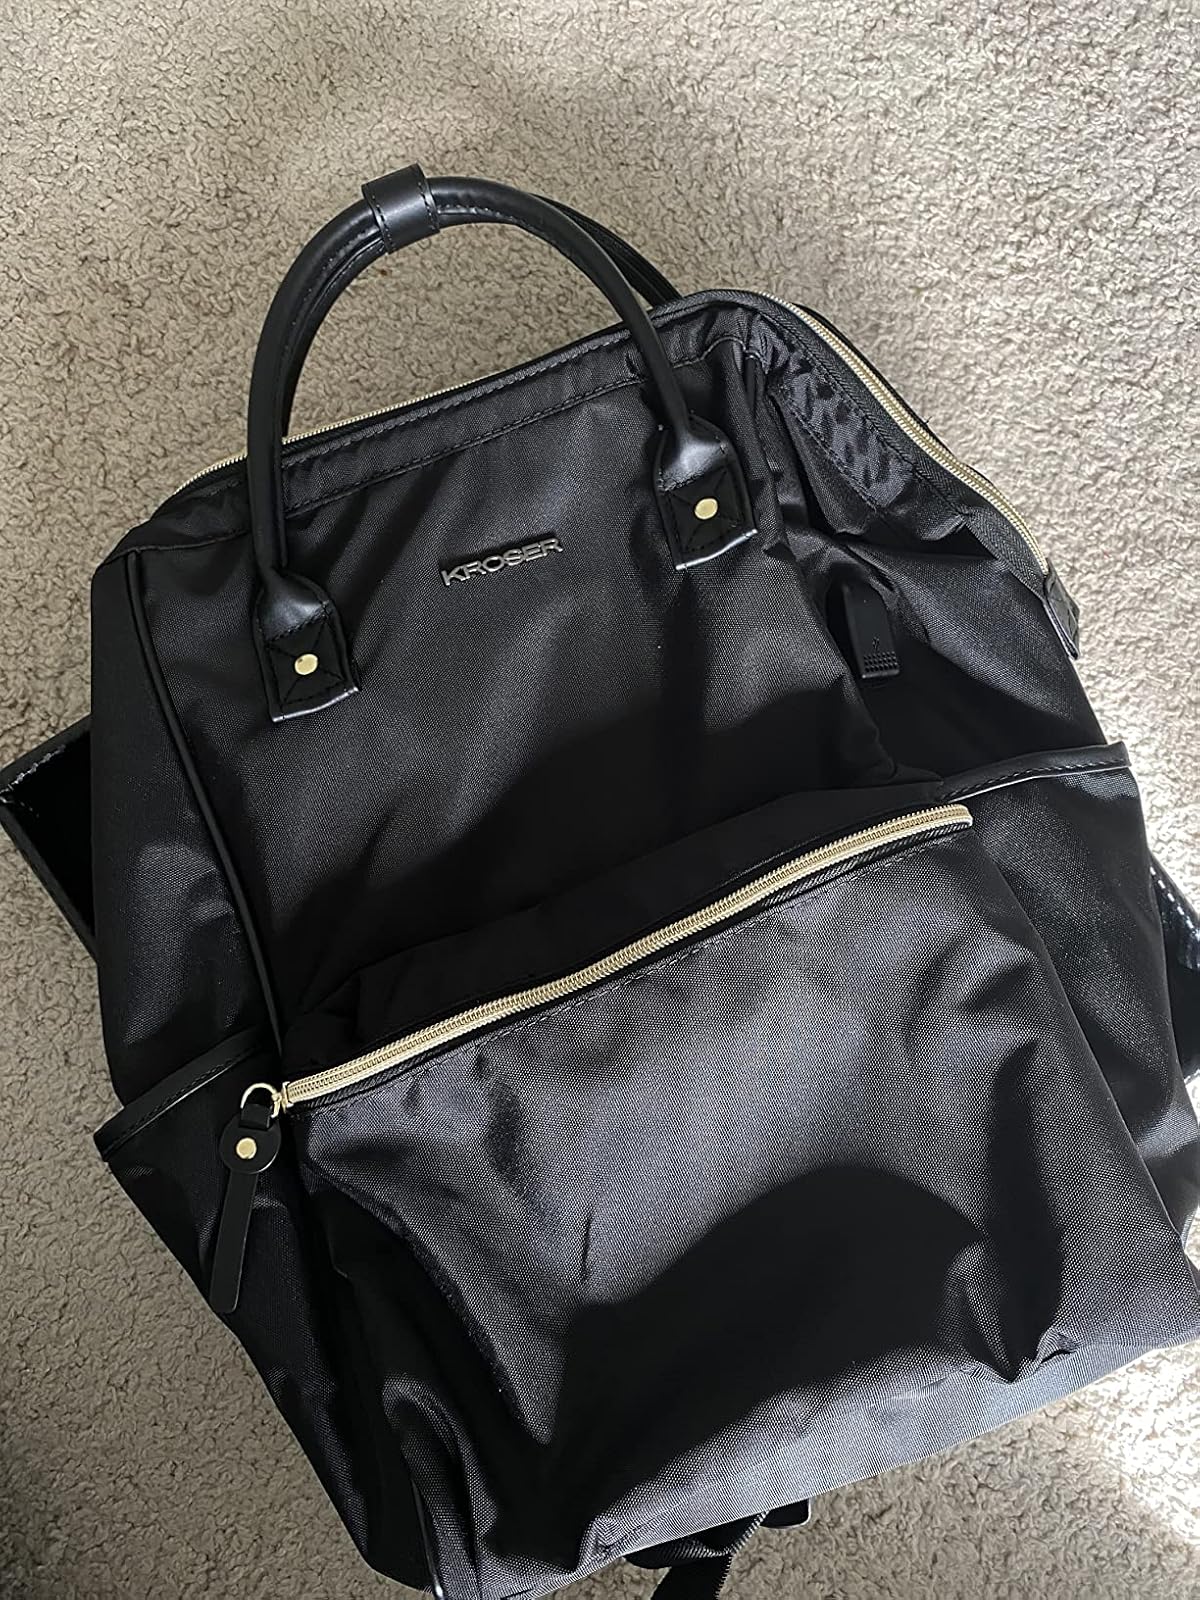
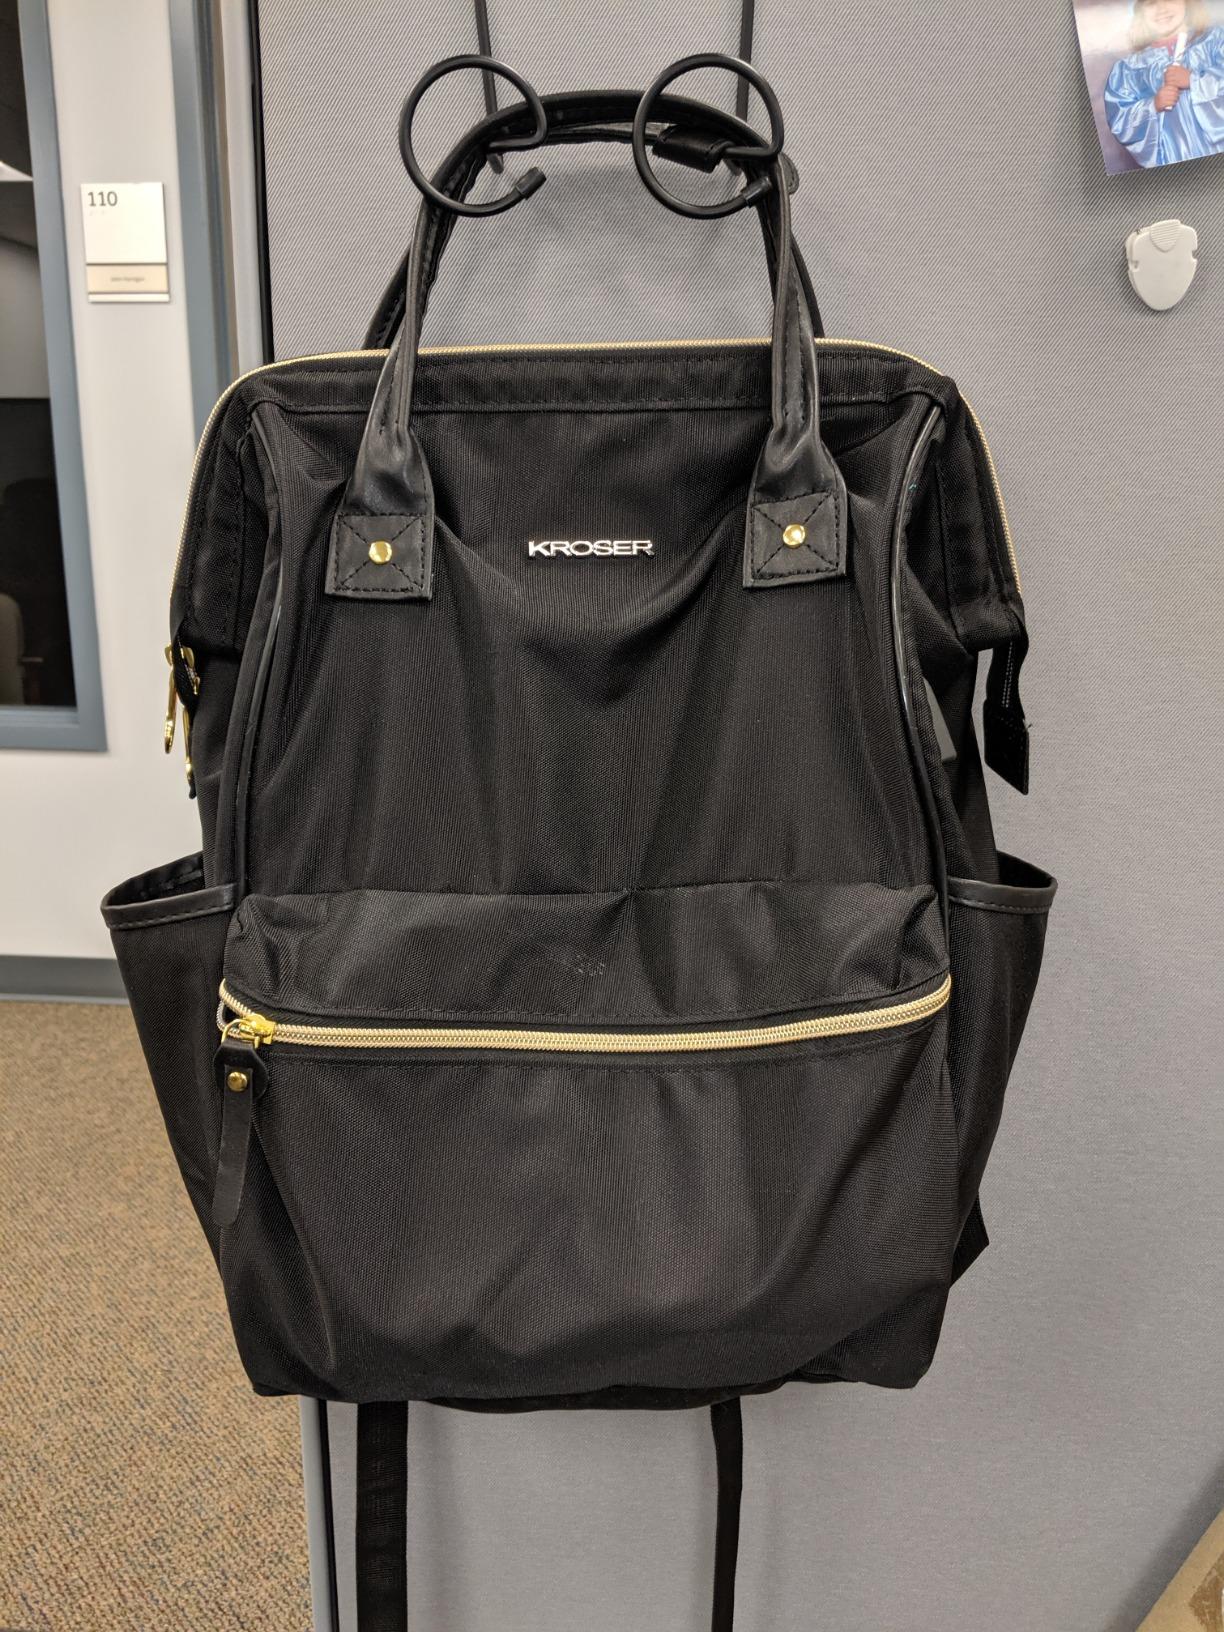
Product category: bag
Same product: yes